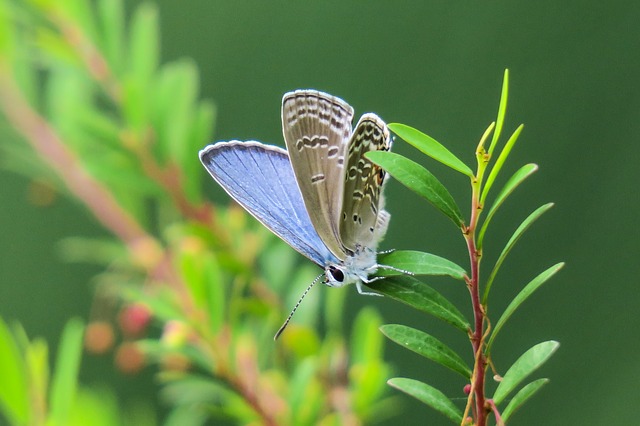
Label: farfalla